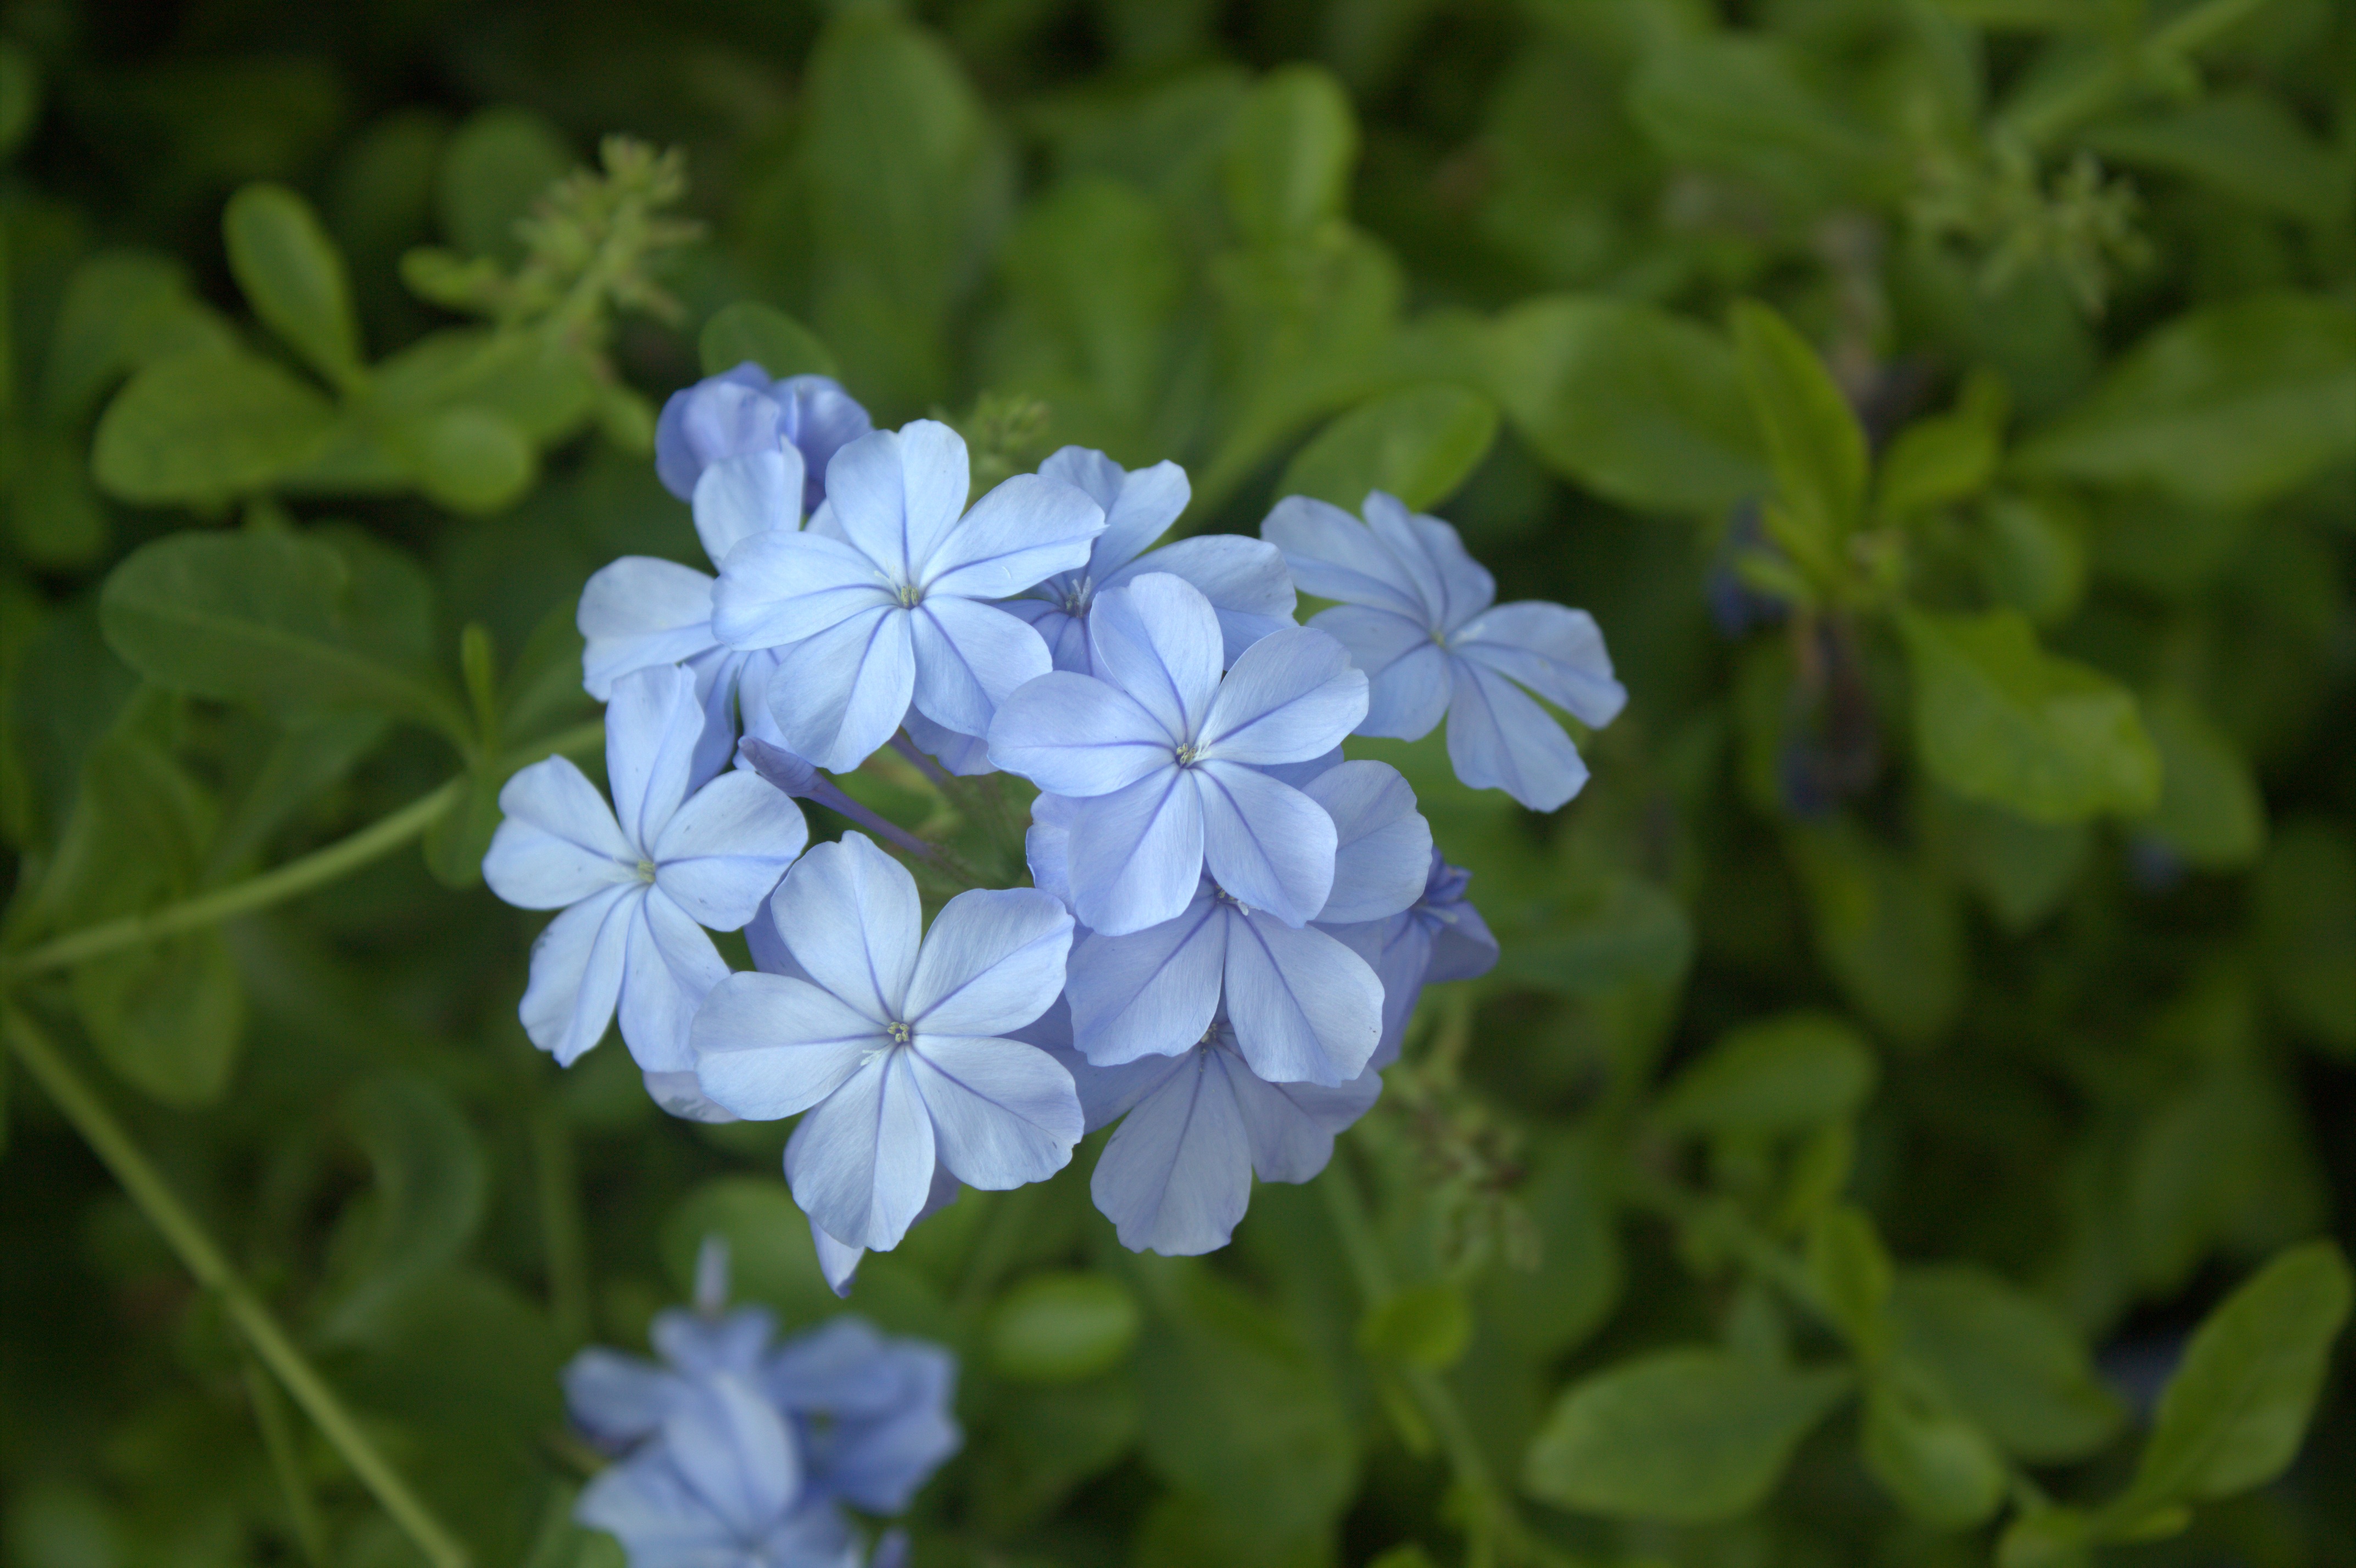
nature, blossom, plant, flower, petal, floral, herb, natural, botany, blue, flora, botanical, wildflower, forget me not, macro photography, flowering plant, annual plant, land plant